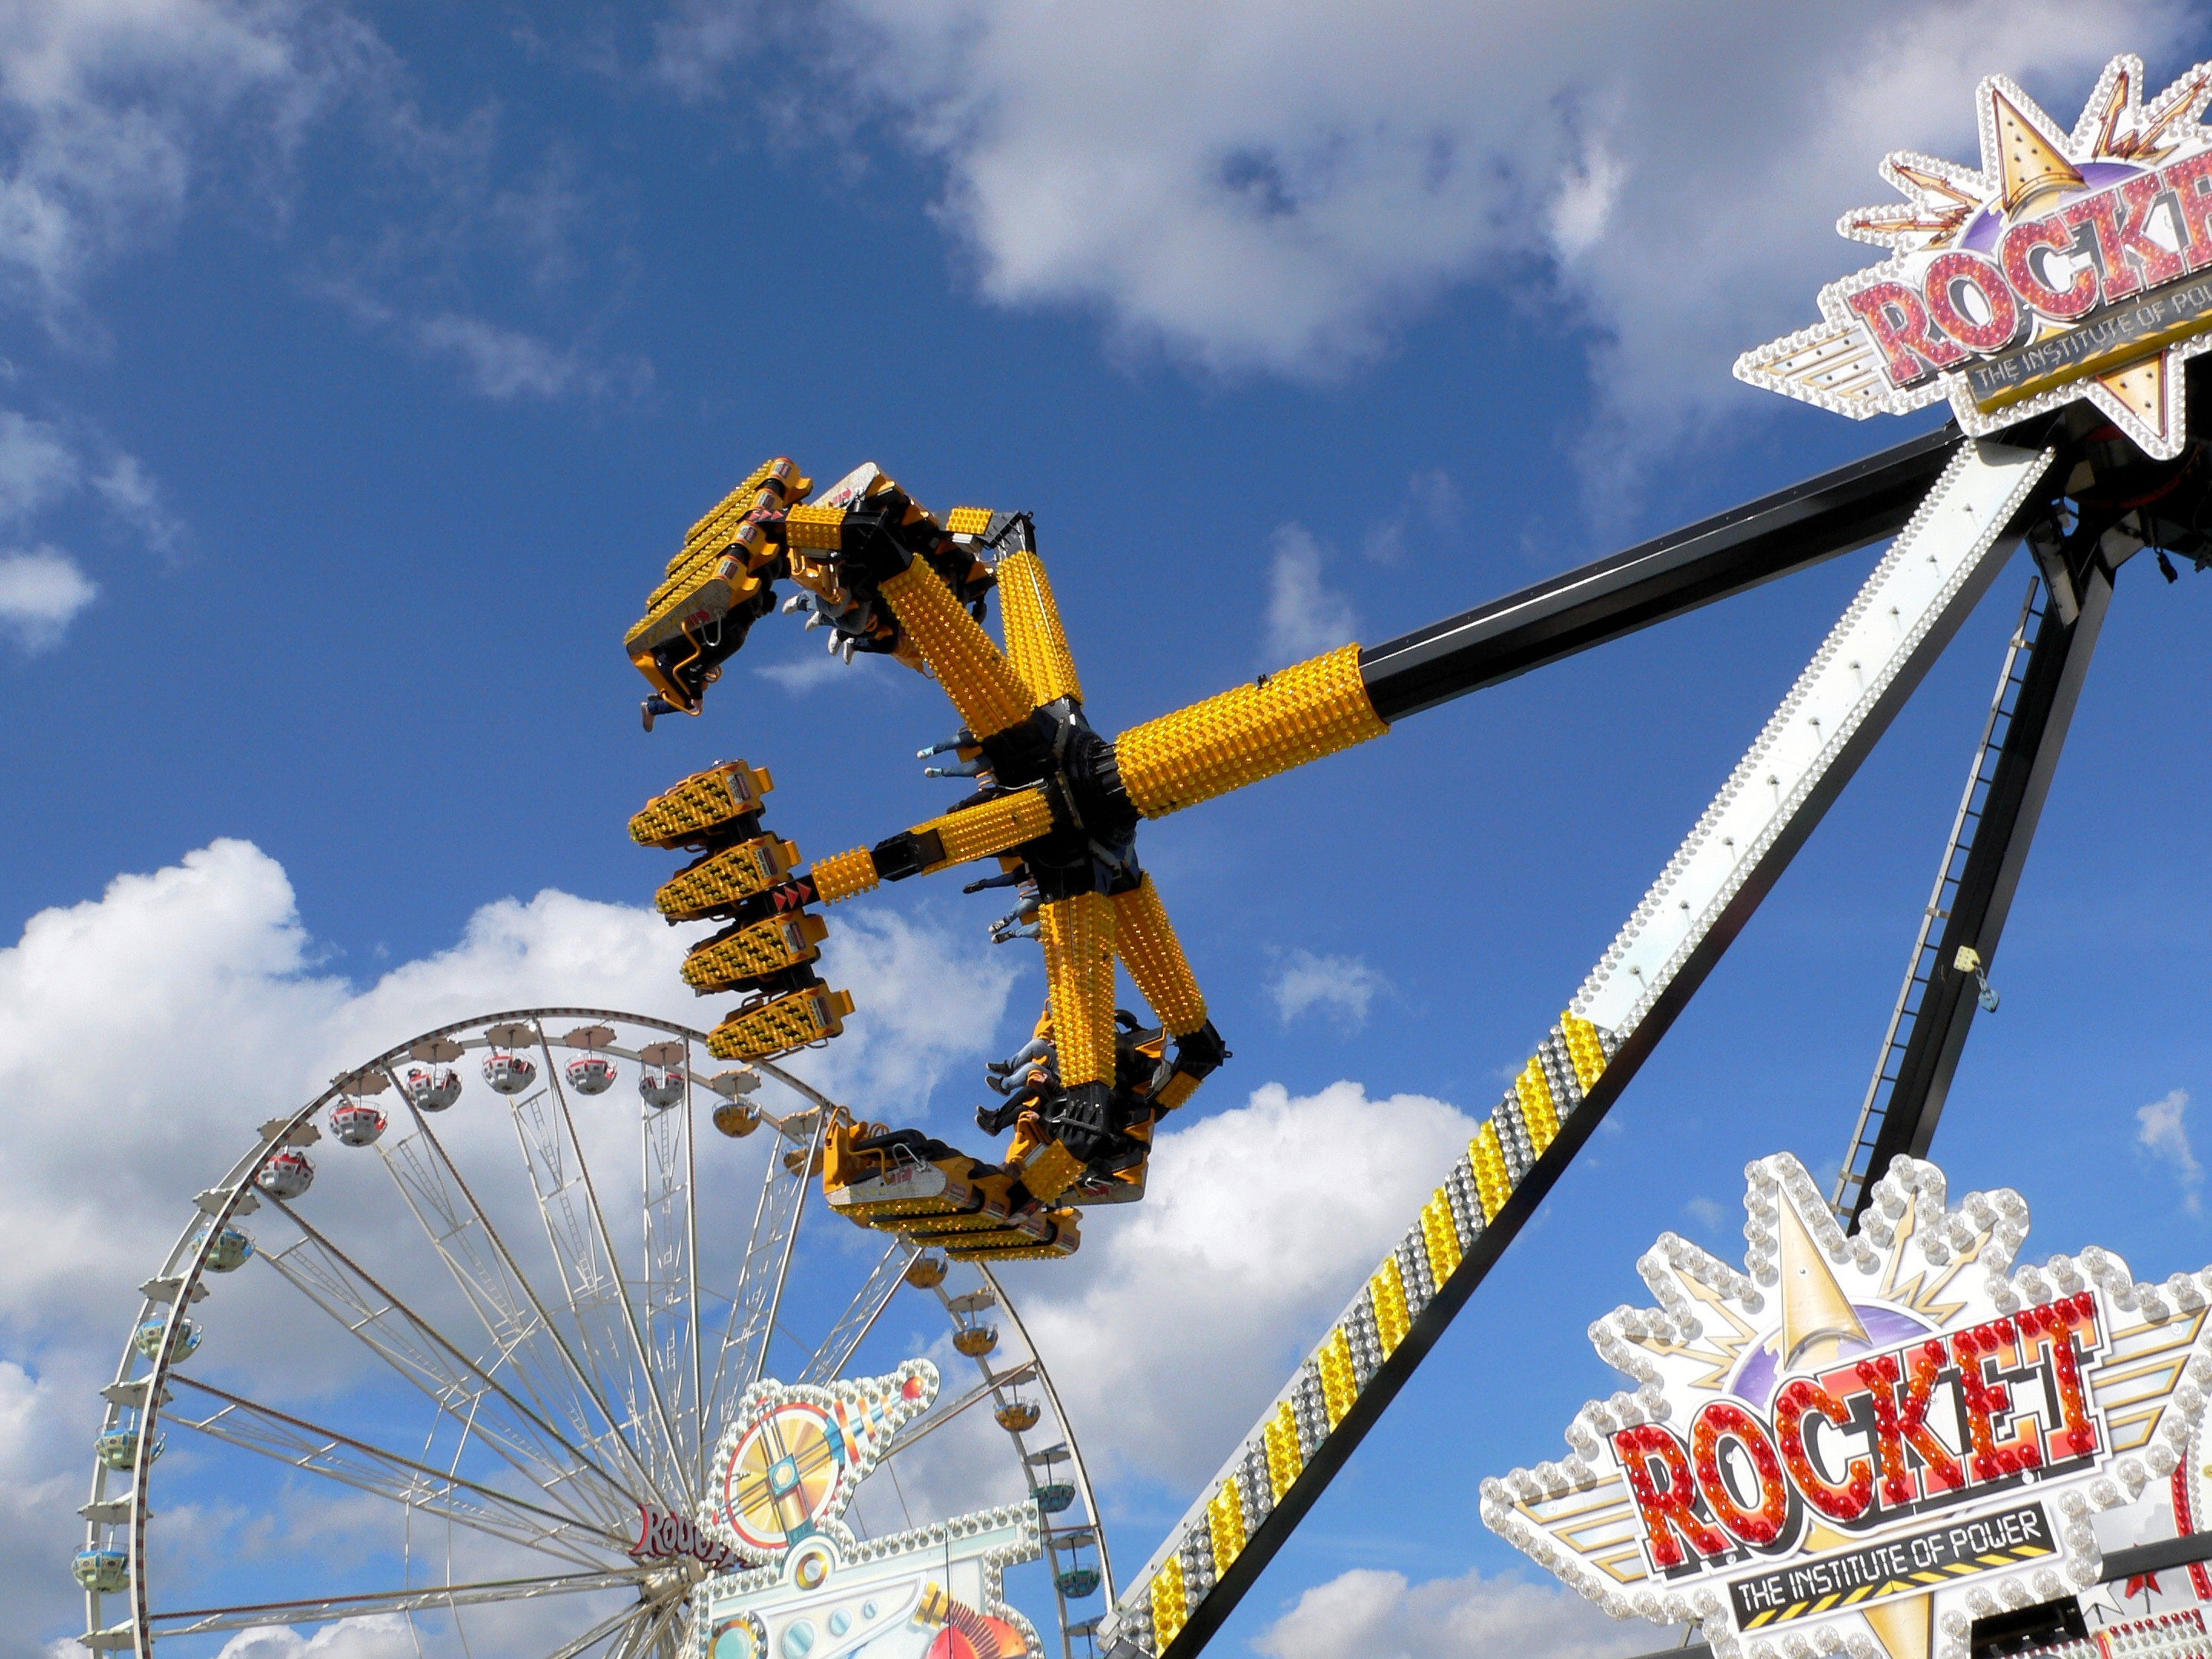
recreation, ferris wheel, amusement park, park, carousel, colorful, extreme sport, thrill, rocket, roller coaster, fun, fair, year market, amusement ride, outdoor recreation, nonbuilding structure, bremen city centre